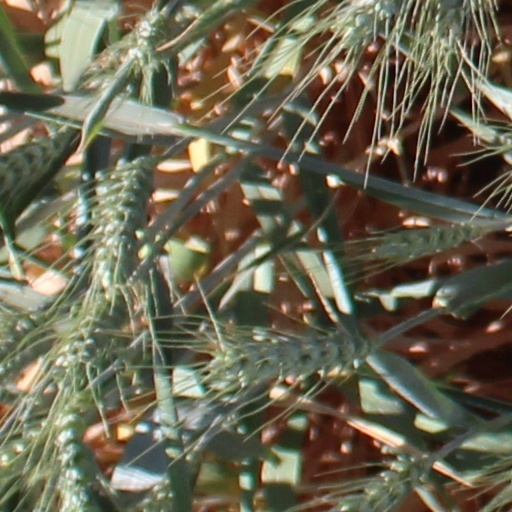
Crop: wheat